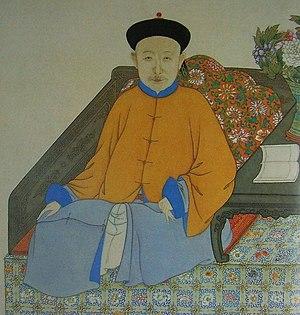
Fuk'anggan, nom de cour Yaolin, né en 1753 et décédé en 1796, est un noble mandchou. Il était dans le clan Fuca et dans la bannière jaune à bordure des Huit bannières de la dynastie Qing. Il est le fils de Fuheng, qui était lui-même frère de l'impératrice Xiaoxianchun